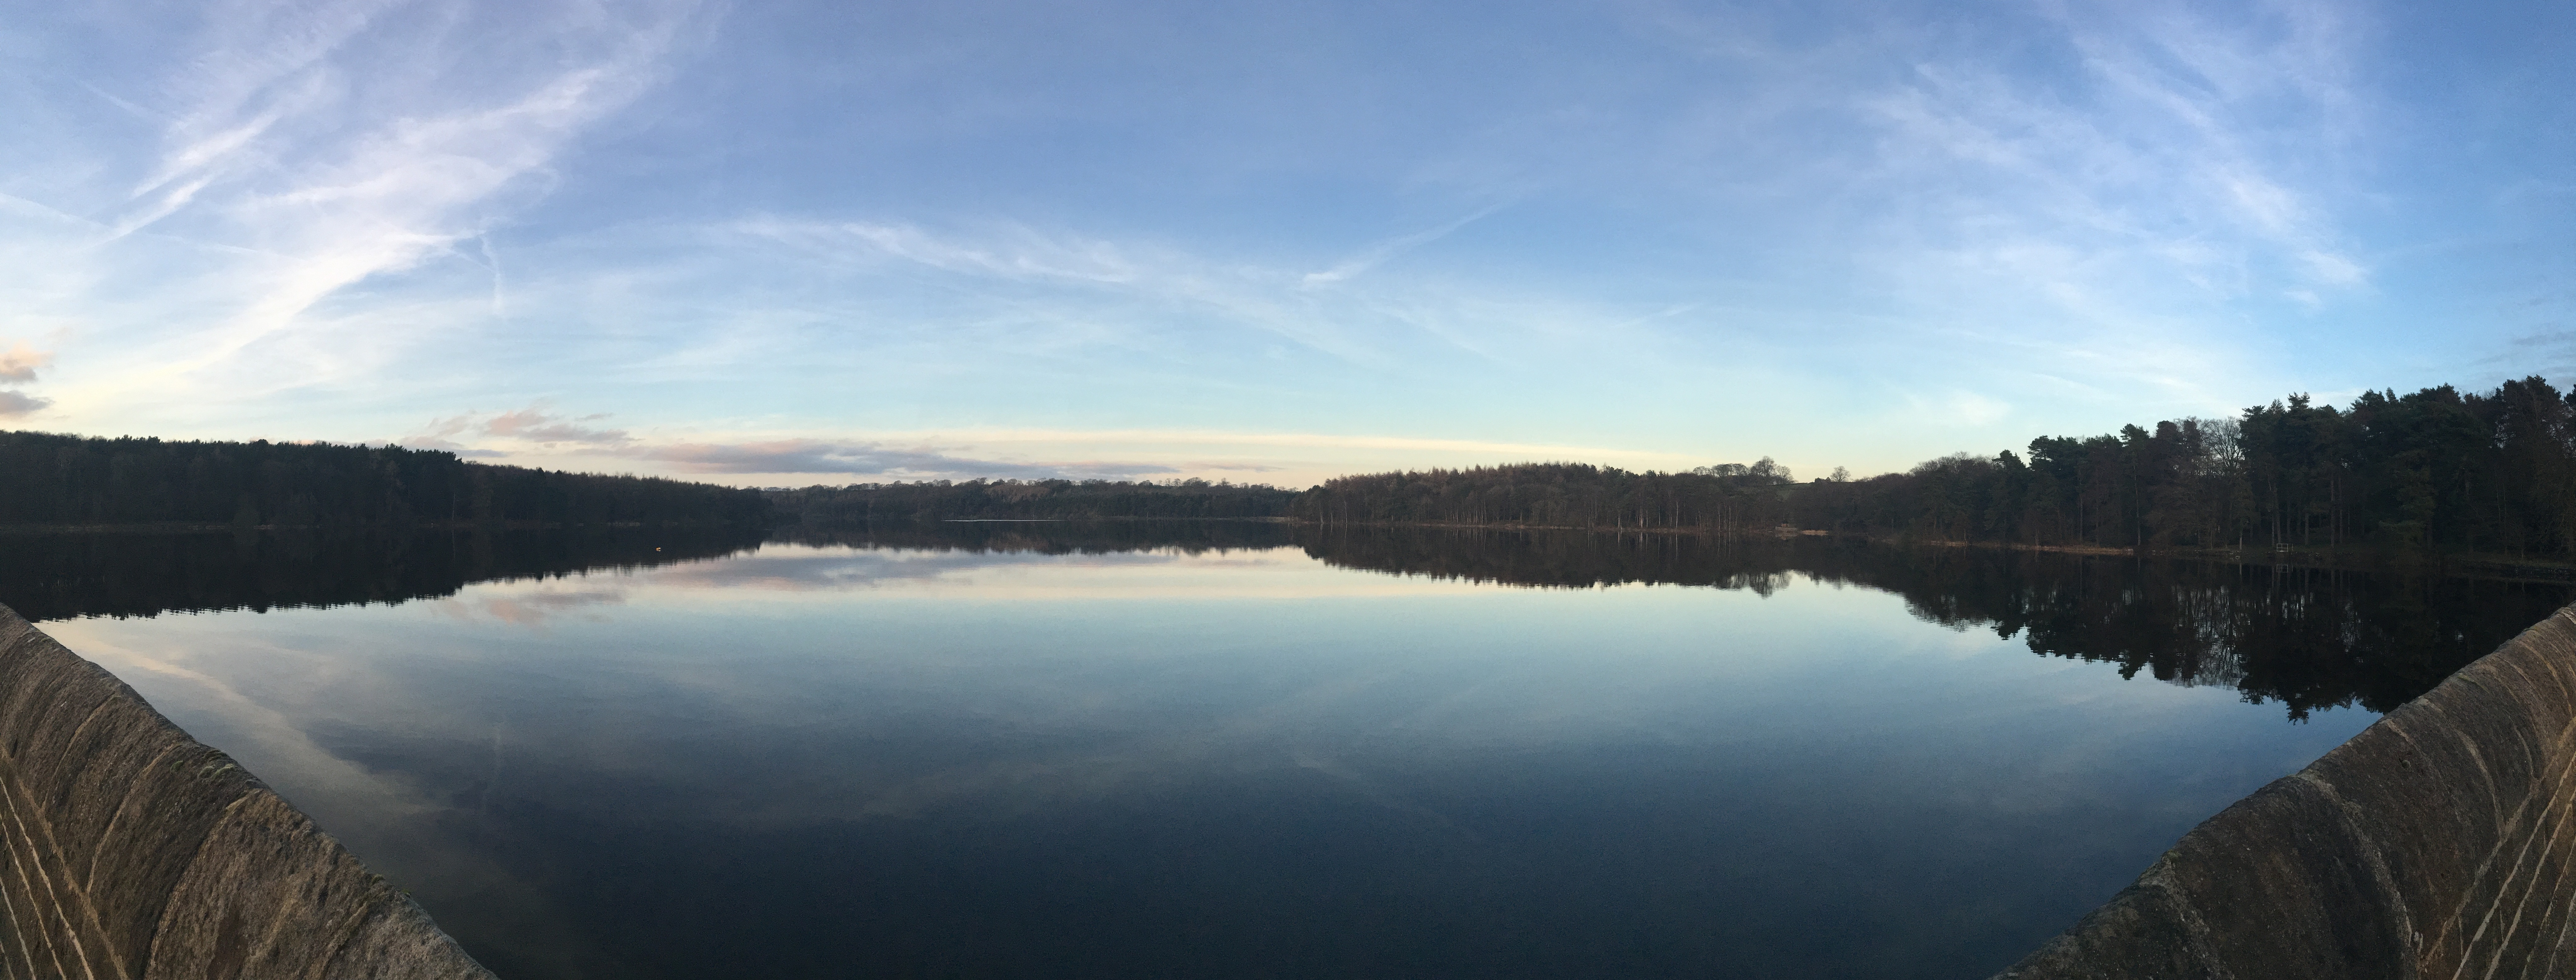
water, mountain, cloud, lake, reflection, dam, reservoir, body of water, loch, atmospheric phenomenon